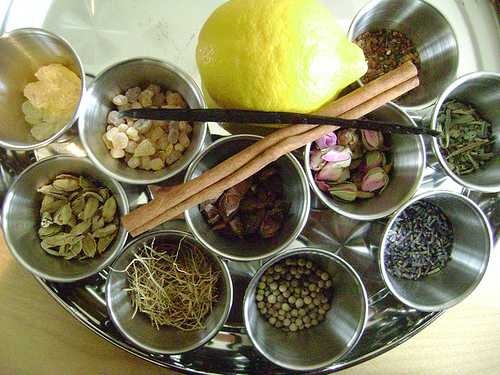
Label: Lemon